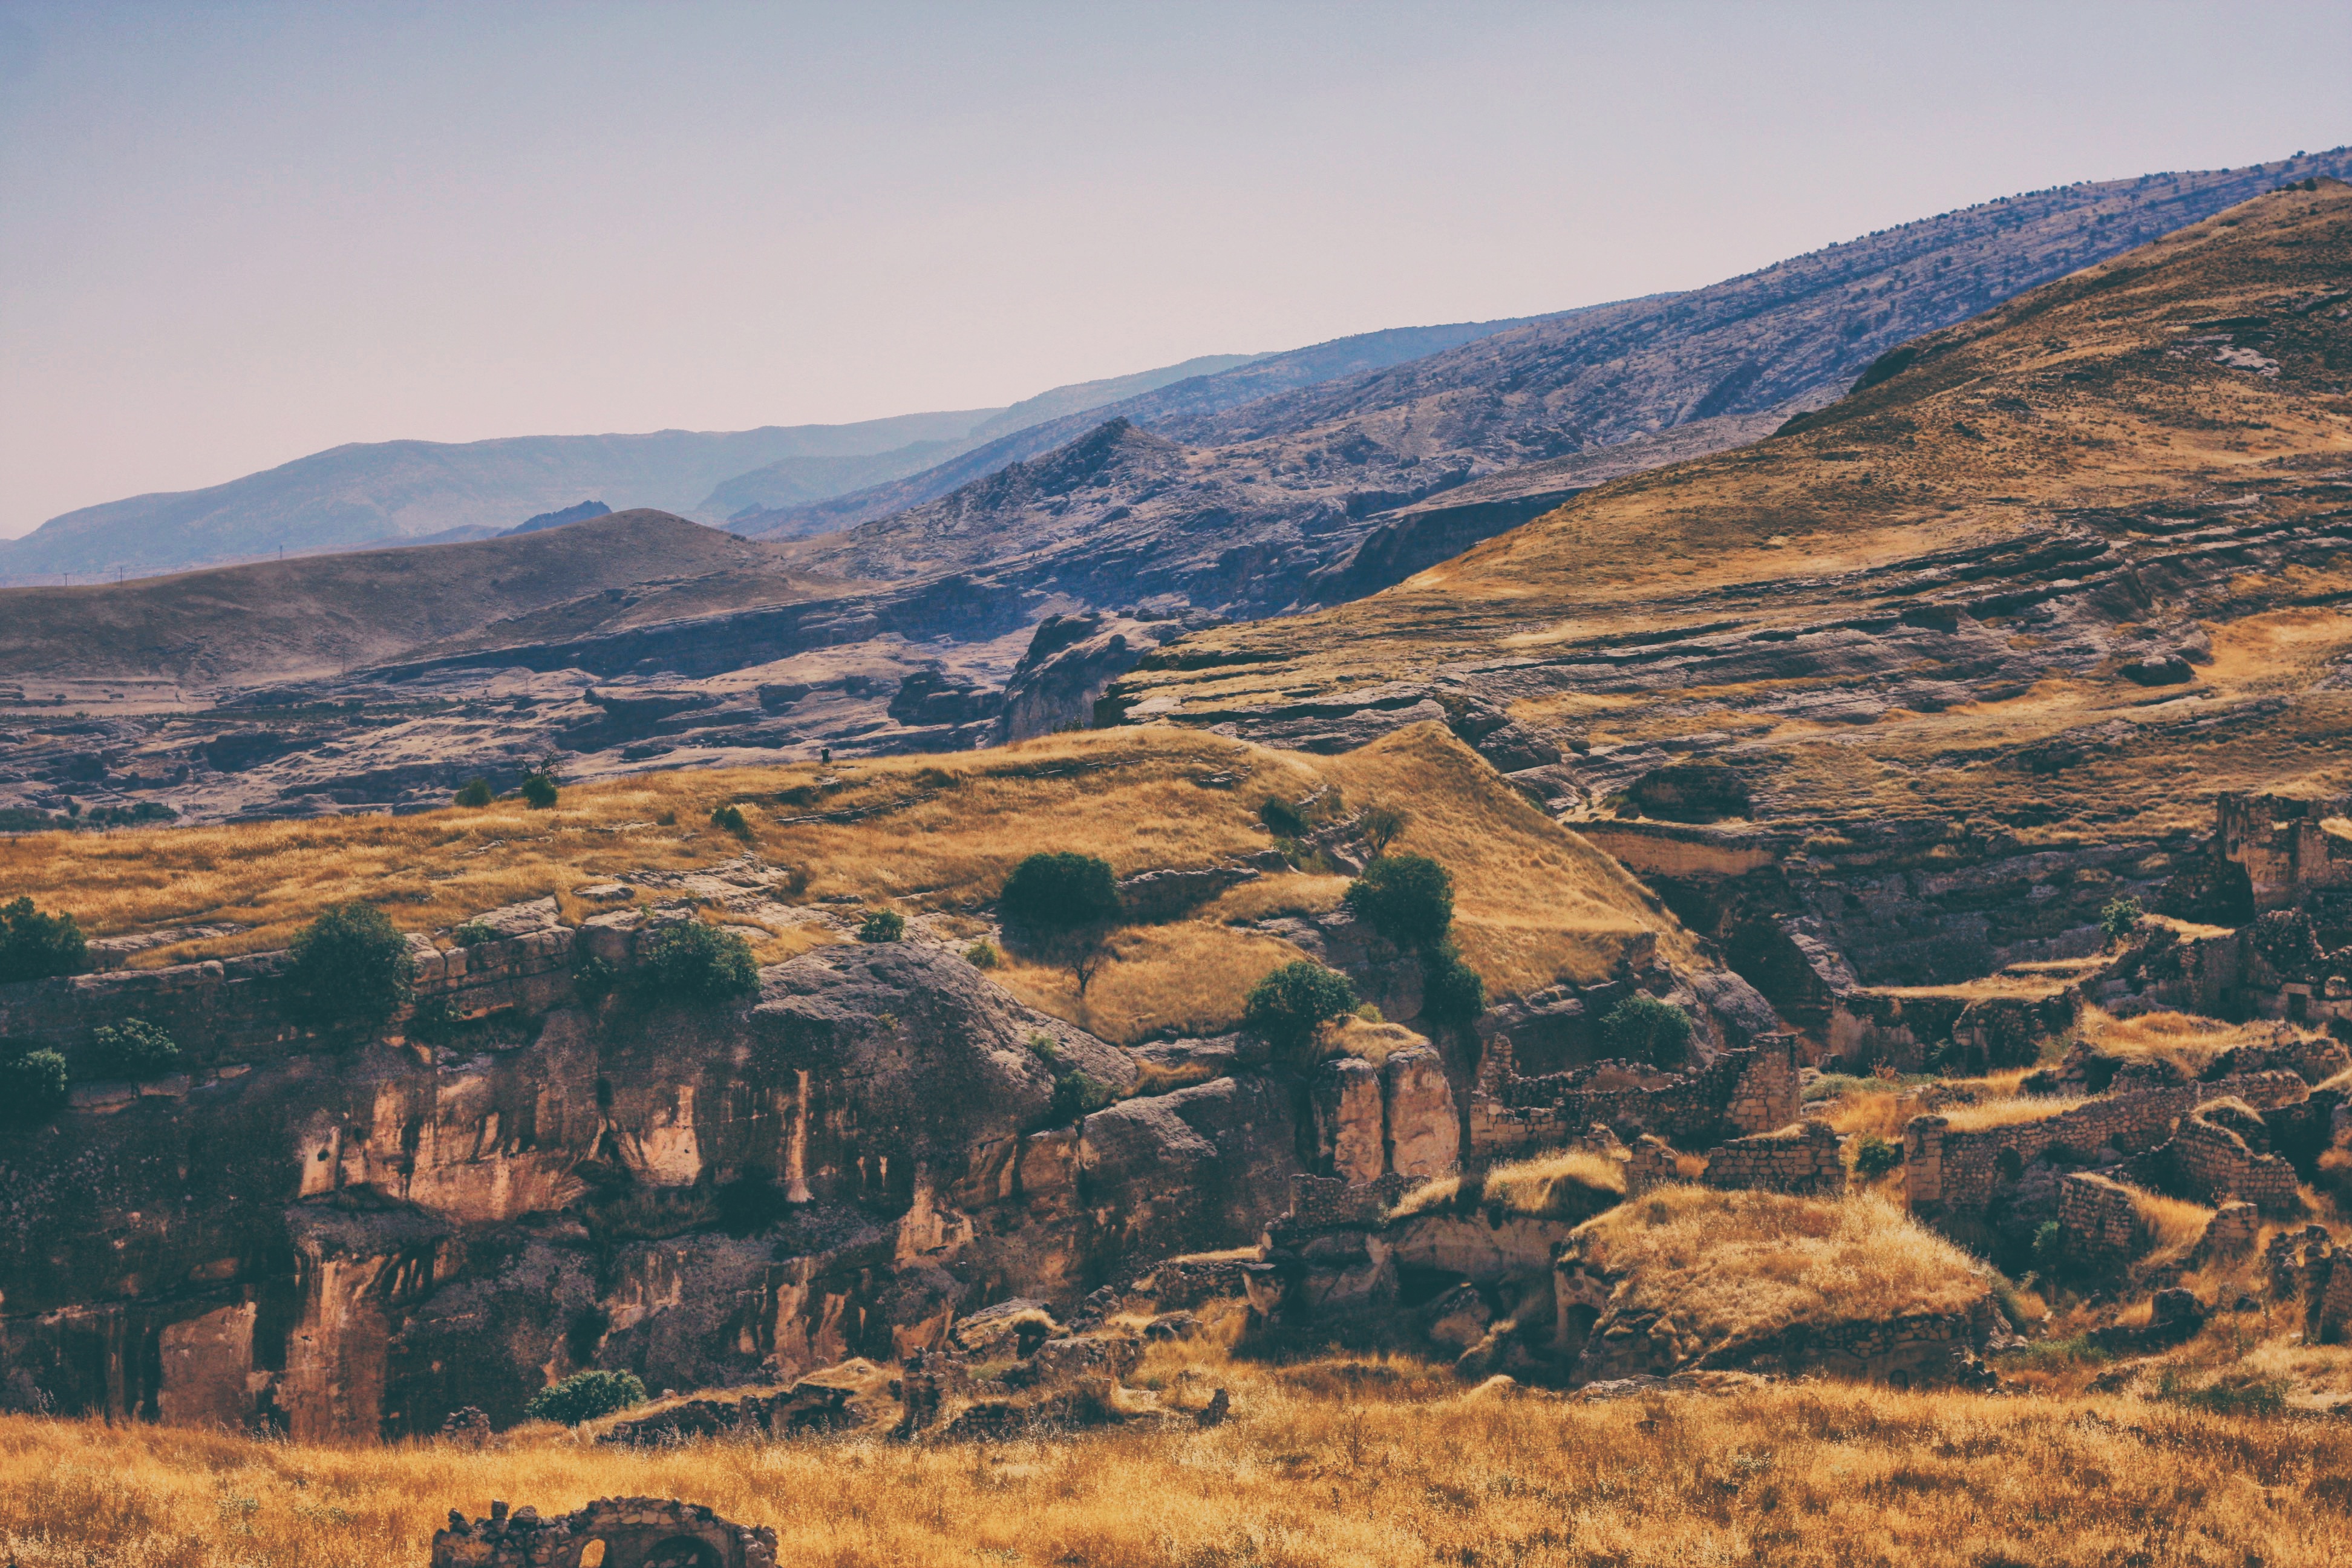
landscape, rock, wilderness, mountain, hill, valley, geology, badlands, plateau, fell, wadi, butte, landform, natural environment, geographical feature, mountainous landforms